Pennines

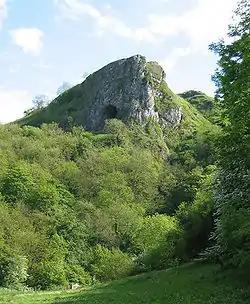
Limestone scenery at Thor's Cave, Peak District

The Pennines have been carved from a series of geological structures whose overall form is a broad anticline whose axis extends in a north–south direction. The North Pennines are coincident with the Alston Block and the Yorkshire Dales are coincident with the Askrigg Block. In the south the Peak District is essentially a flat-topped dome.